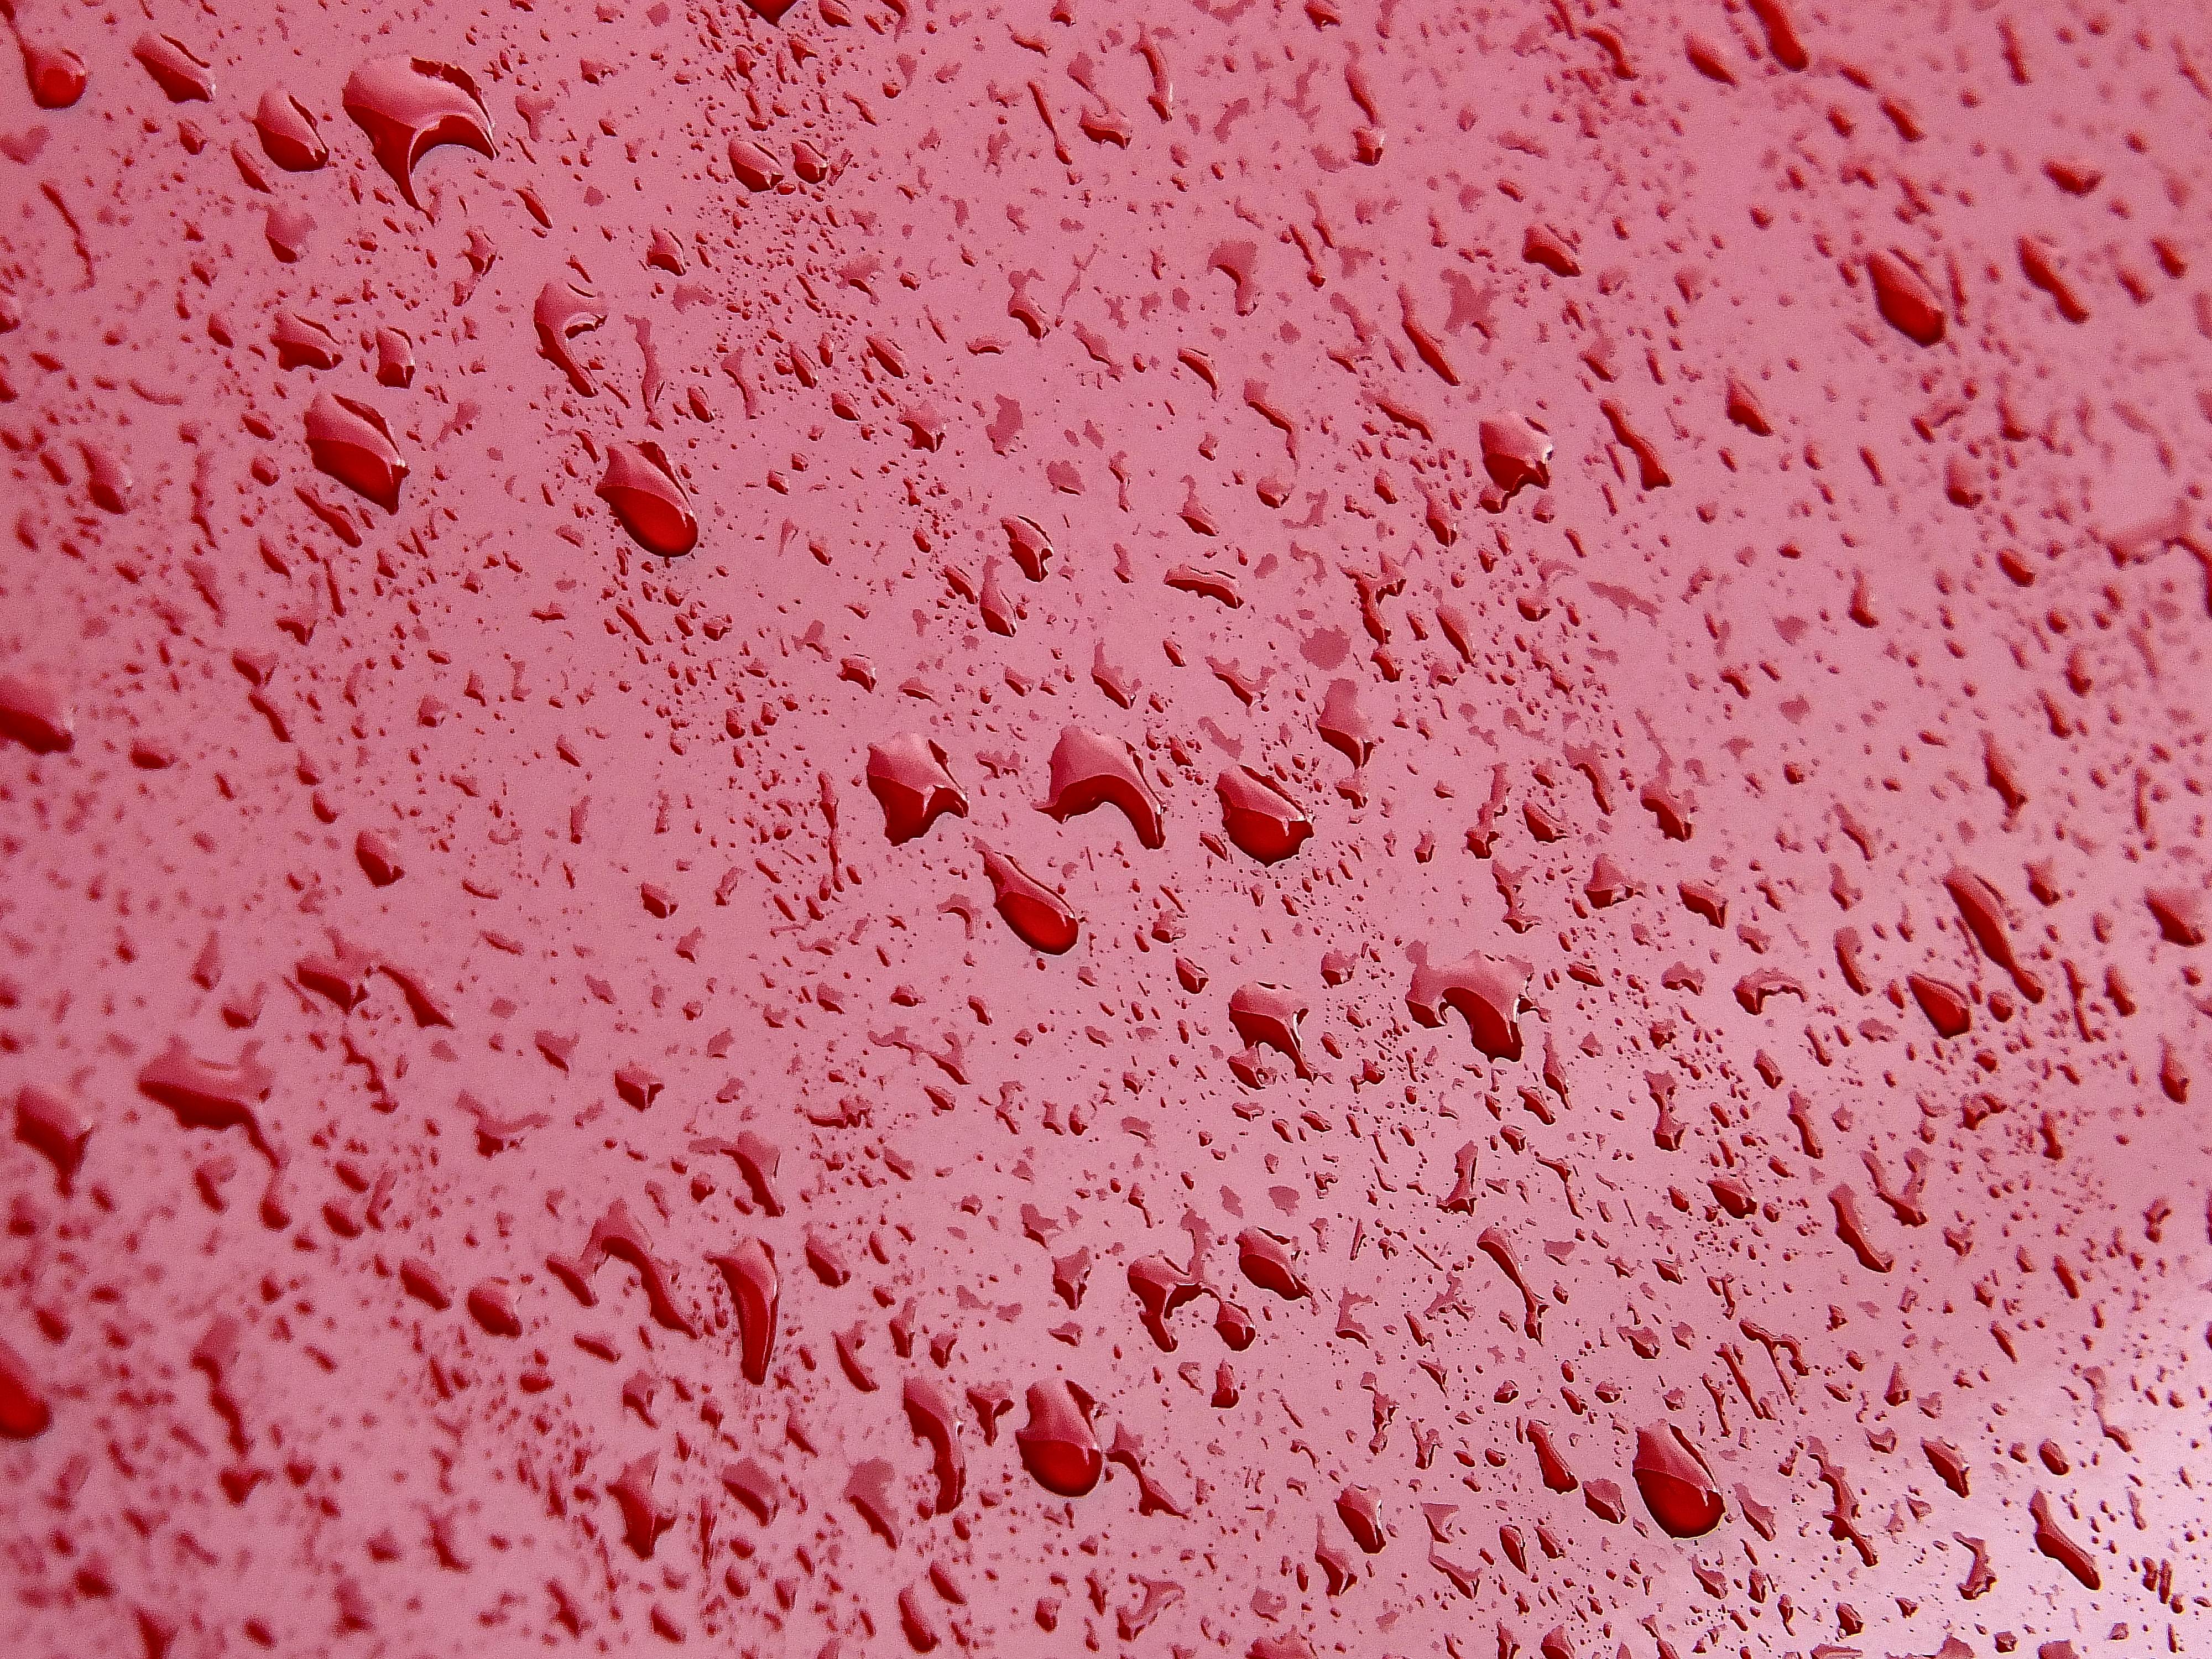
flower, petal, pattern, food, red, produce, lace, pink, lip, material, crochet, textile, ggl1, gaby1, varios, some, fujifilmxs1, flooring